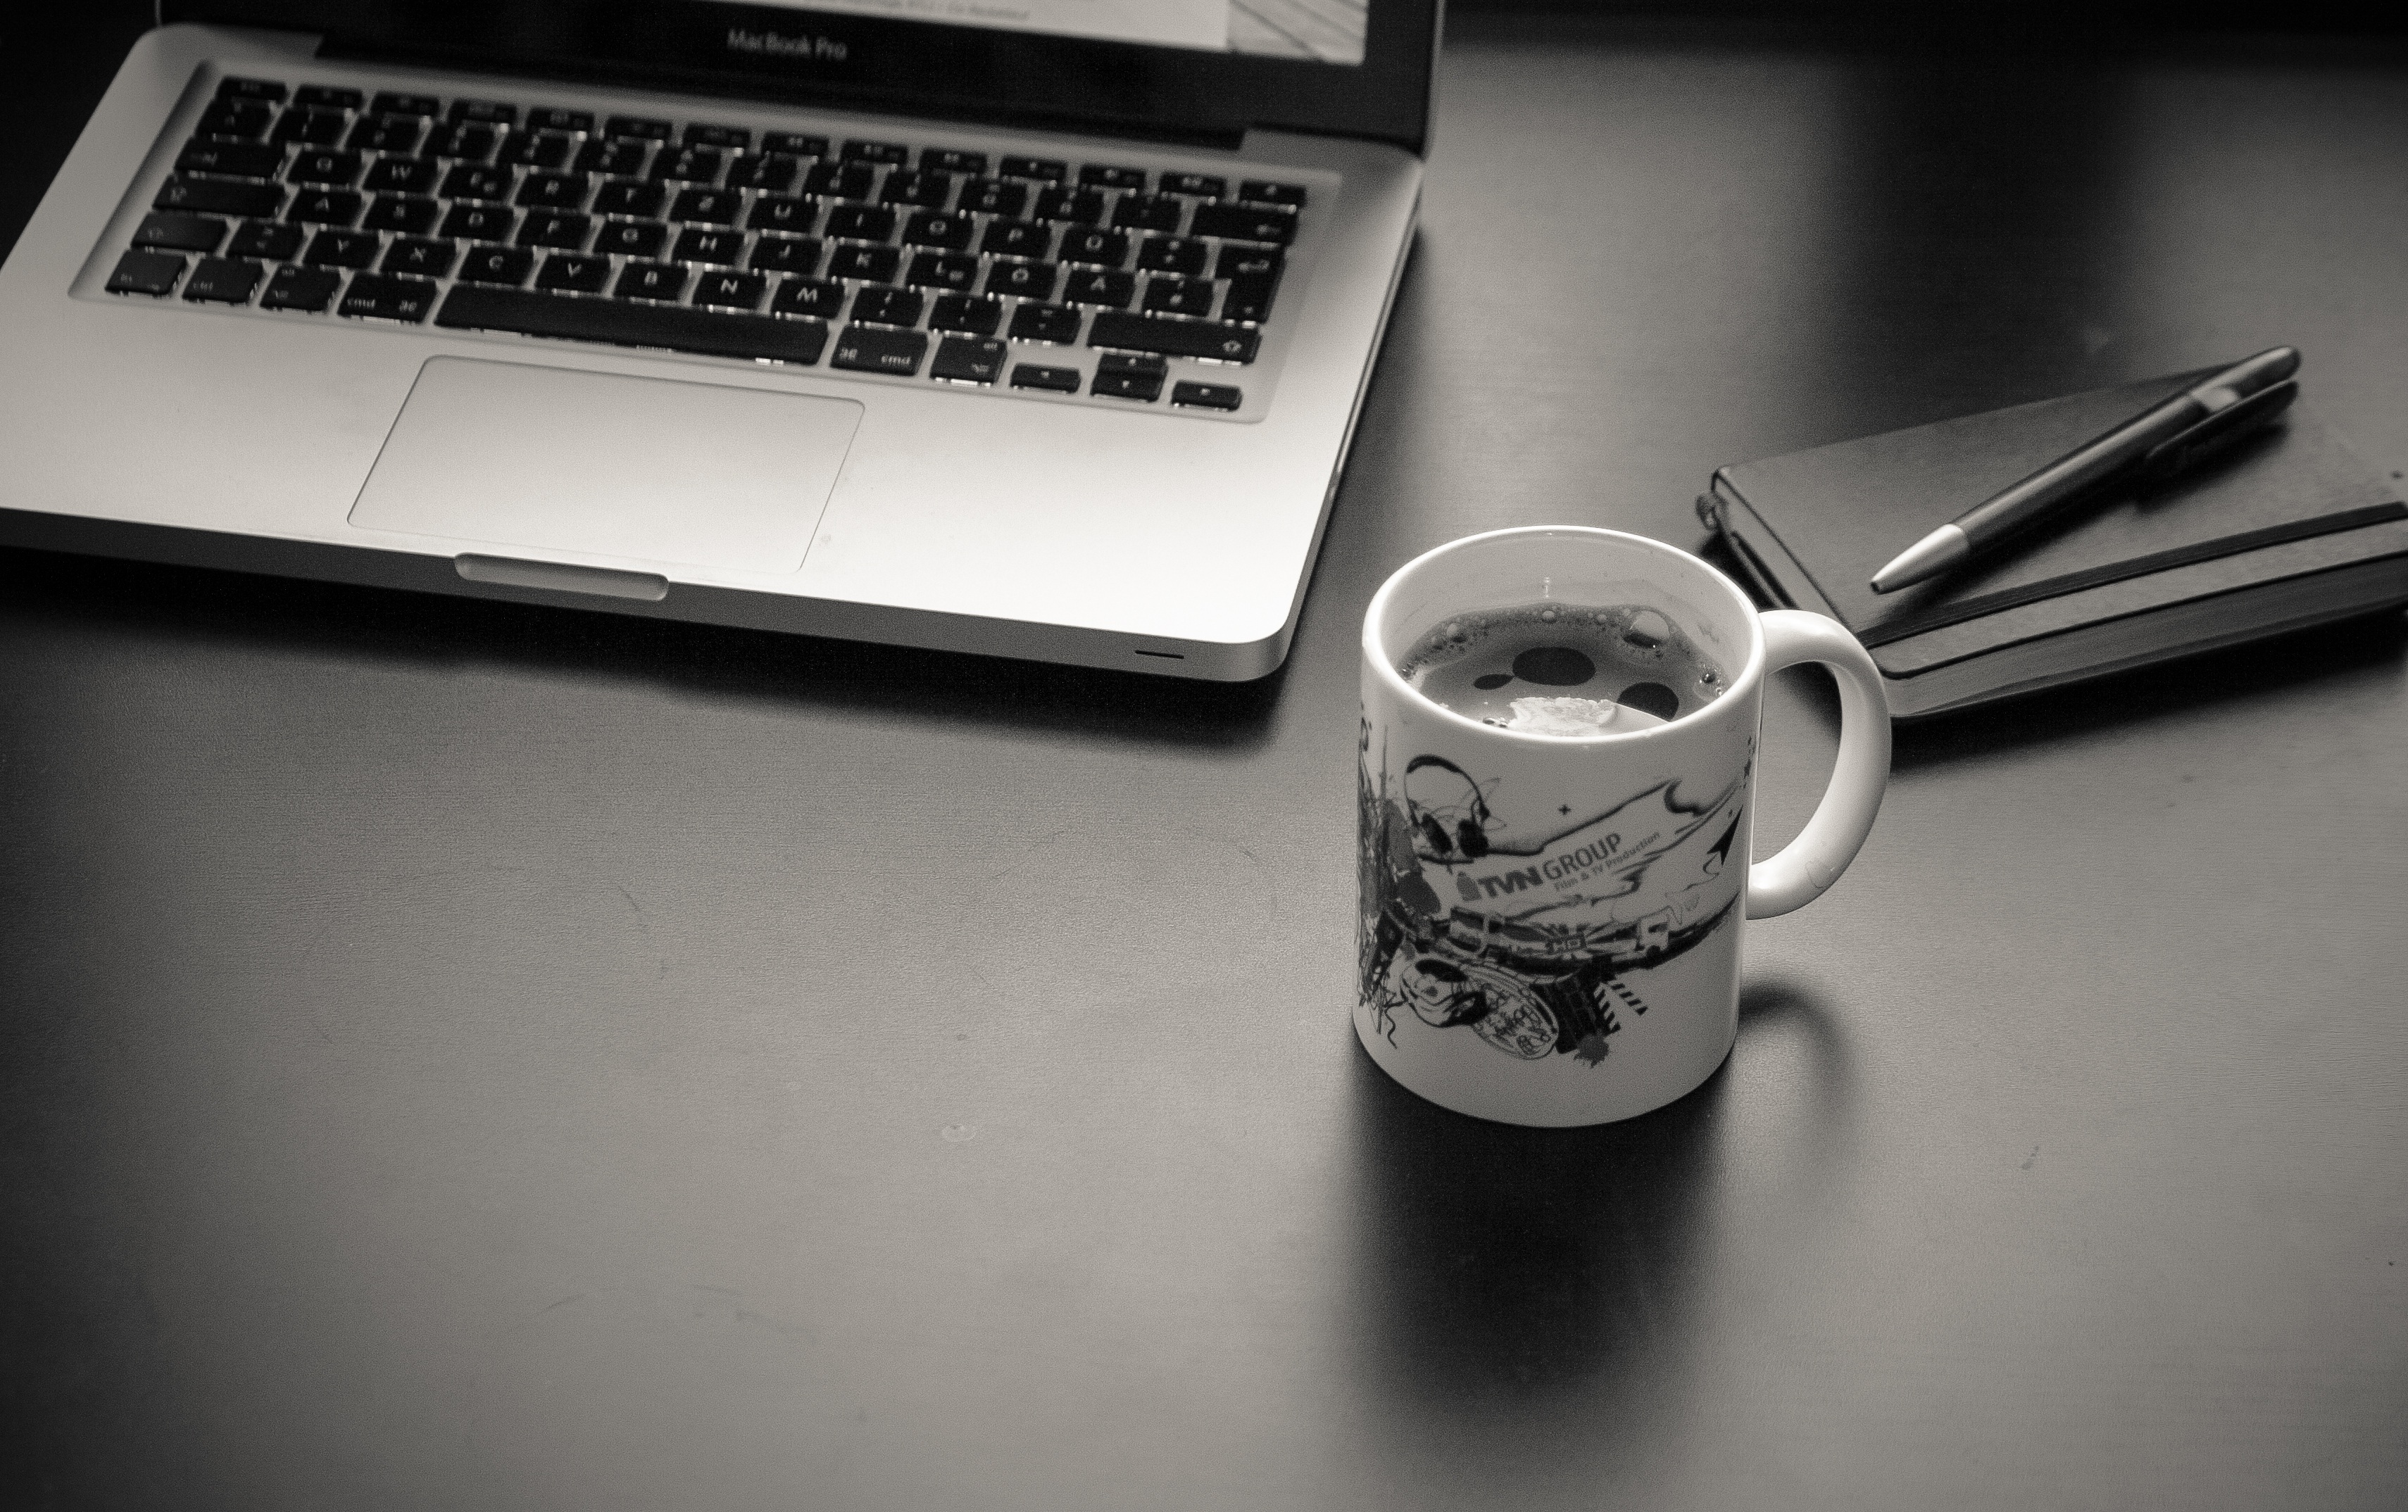
laptop, desk, notebook, computer, macbook, mac, work, coffee, light, black and white, technology, white, pen, cup, black, monochrome, coffee cup, home office, workplace, coolie